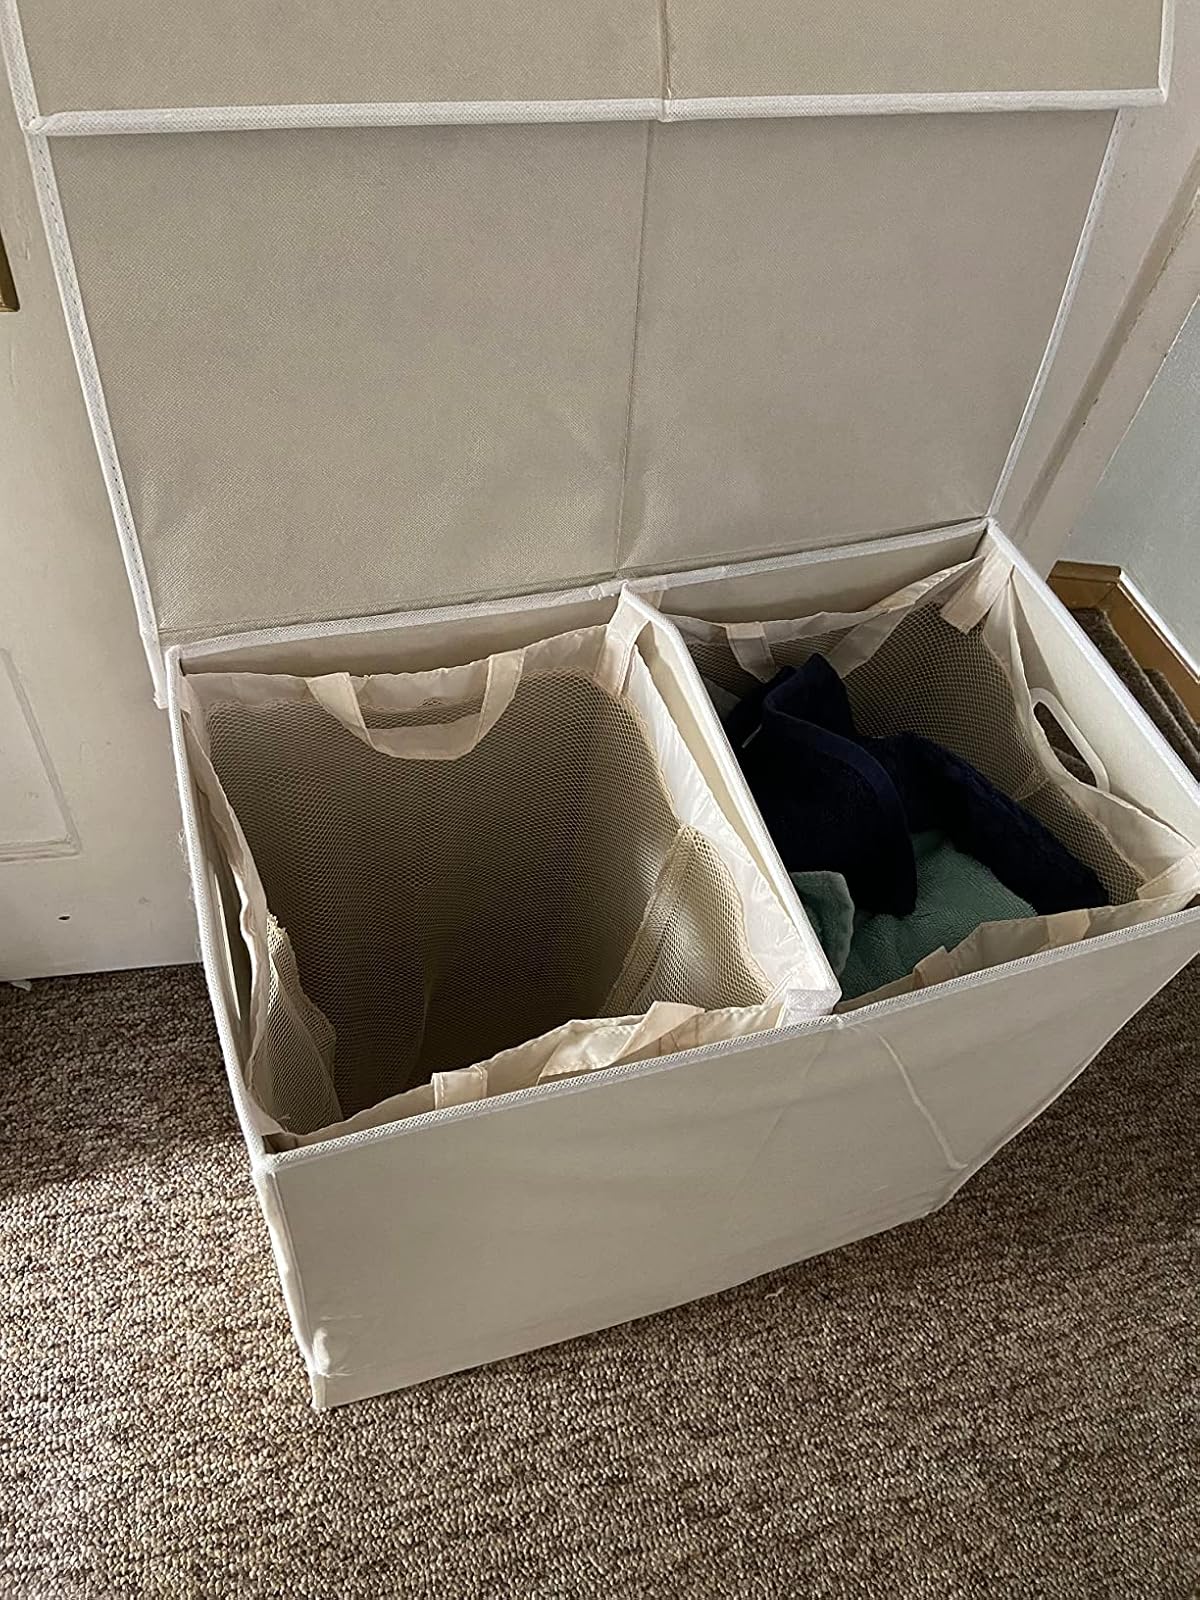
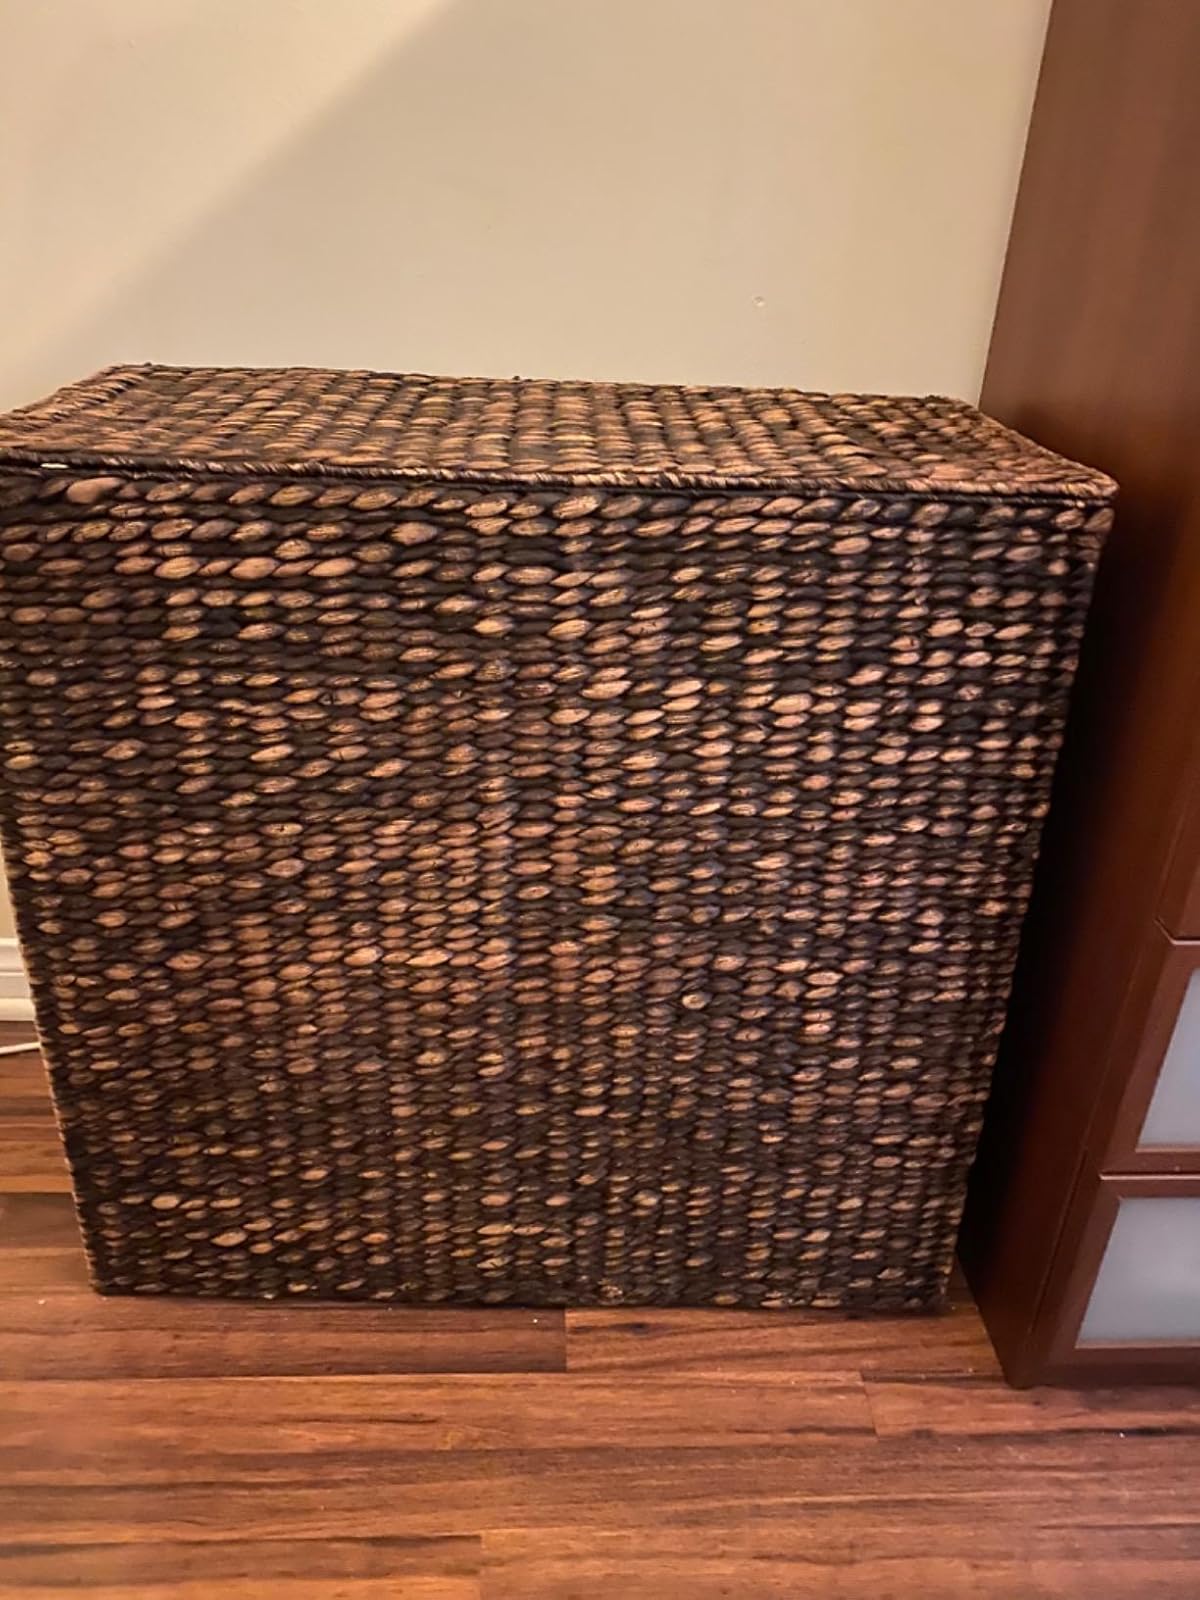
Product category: items_hamper
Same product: no